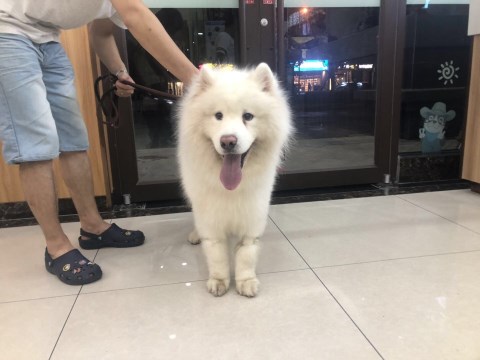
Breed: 2192-n000088-Samoyed